Mac's Convenience Stores

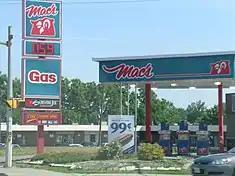
Mac's with gas station in Woodstock, Ontario

Kenneth (Ken) and Carl McGowen incorporated Mac's Milk Limited in Ontario on April 4, 1962. On July 5, 1963, Silverwood Dairies Limited acquired 40% of the shares of Mac's Milk Limited, and increased its holding to 80% on March 29, 1968, and 100% on January 12, 1972.